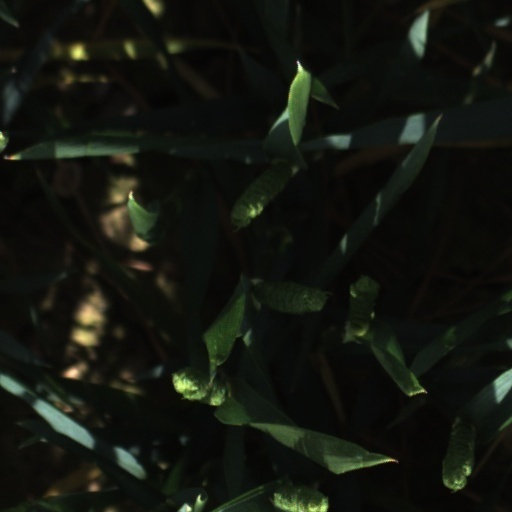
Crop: wheat